The Outcasts of Poker Flat (1952 film)

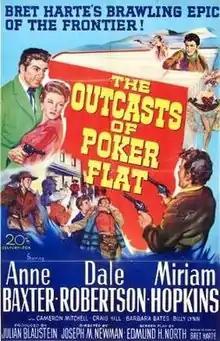
Theatrical release poster

The Outcasts of Poker Flat is a 1952 American Western film directed by Joseph M. Newman and starring Anne Baxter and Dale Robertson. The screenplay is based on a short story of the same name by Bret Harte. Harte's story has been brought to film at least five times, including in 1919 with Harry Carey and in 1937 with Preston Foster.